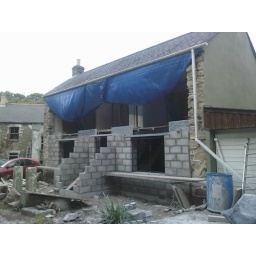
The window lintels are now in. The floor beams are not yet supported by the wall, that may happen tomorrow.